Apollo 14

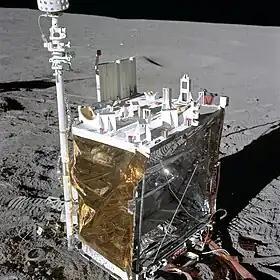
A close-up view of the Apollo 14 ALSEP Central Station deployed on the Moon

The PSE was a seismometer, similar to one left on the Moon by Apollo 12, and was to measure seismic activity in the Moon. The Apollo 14 instrument would be calibrated by the impact, after being jettisoned, of the LM's ascent stage, since an object of known mass and velocity would be impacting at a known location on the Moon. The Apollo 12 instrument would also be activated by the spent Apollo 14 S-IVB booster, which would impact the Moon after the mission entered lunar orbit. The two seismometers would, in combination with those left by later Apollo missions, constitute a network of such instruments at different locations on the Moon.